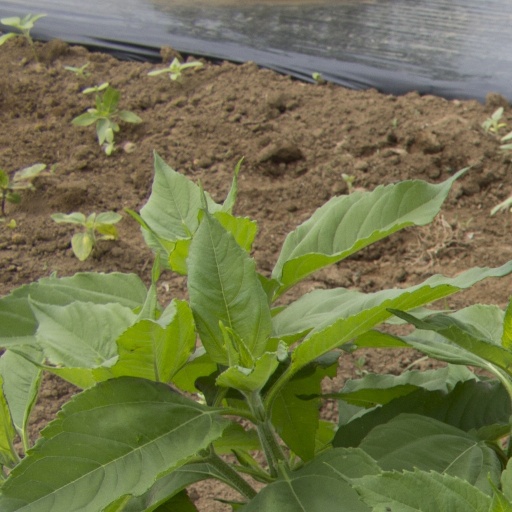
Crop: Jerusalem artichoke